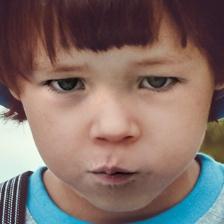
Label: faces